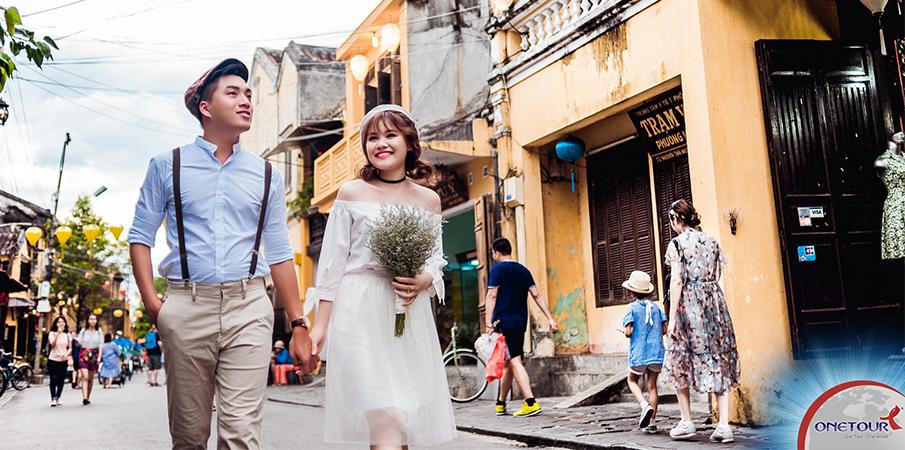
có một chàng thanh niên đang nắm tay một cô gái ở trên đường